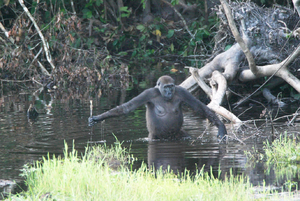
Cet article recense les sites inscrits sur la liste du patrimoine mondial par l'UNESCO situés en Afrique.
La parc national de Nouabalé-Ndoki est une aire protégée de la République du Congo situé dans le nord du pays, à la frontière avec la République centrafricaine. Il fait partie du Trinational de la Sangha avec les parcs de Lobéké au Cameroun et le complexe d'aires protégées de Dzanga-Sangha en RCA.